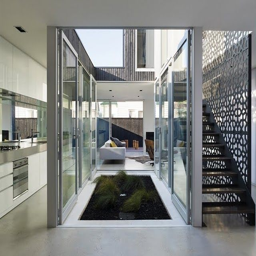
once again the courtyard is the focus of the room but i think climbing plants would be better suited .